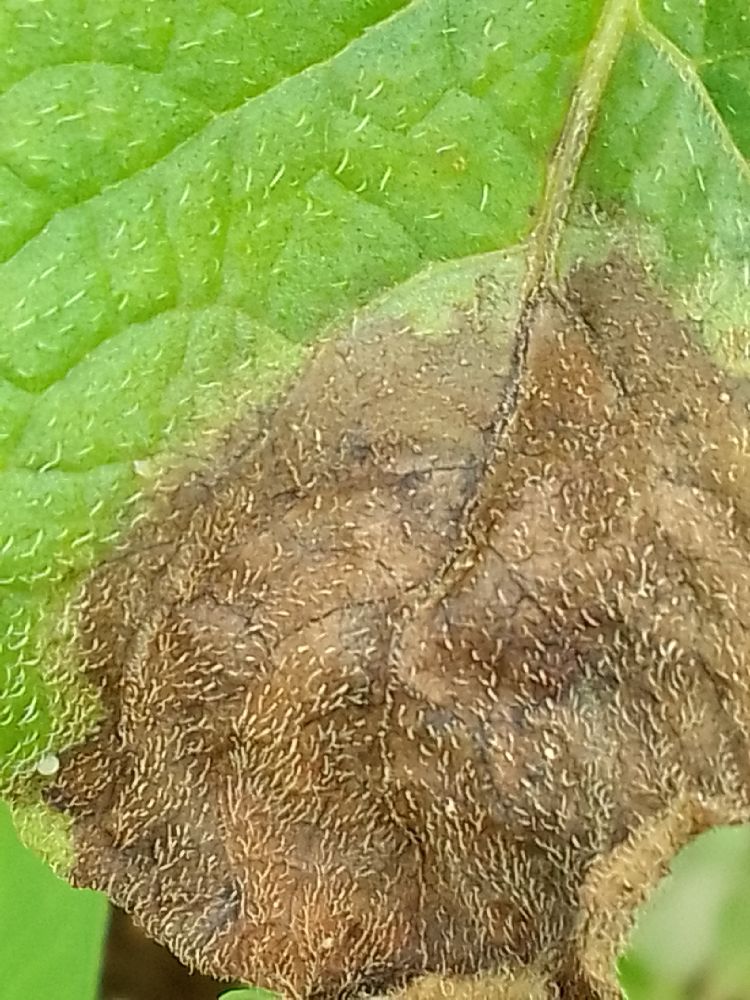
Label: Late blight